Swedish cuisine

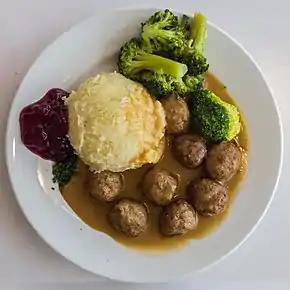
Swedish meatballs with cream sauce, mashed potatoes, broccoli, and lingonberry jam

Swedish cuisine is the traditional food of Sweden. Due to Sweden's large north-to-south expanse, there are regional differences between the cuisine of North and South Sweden.